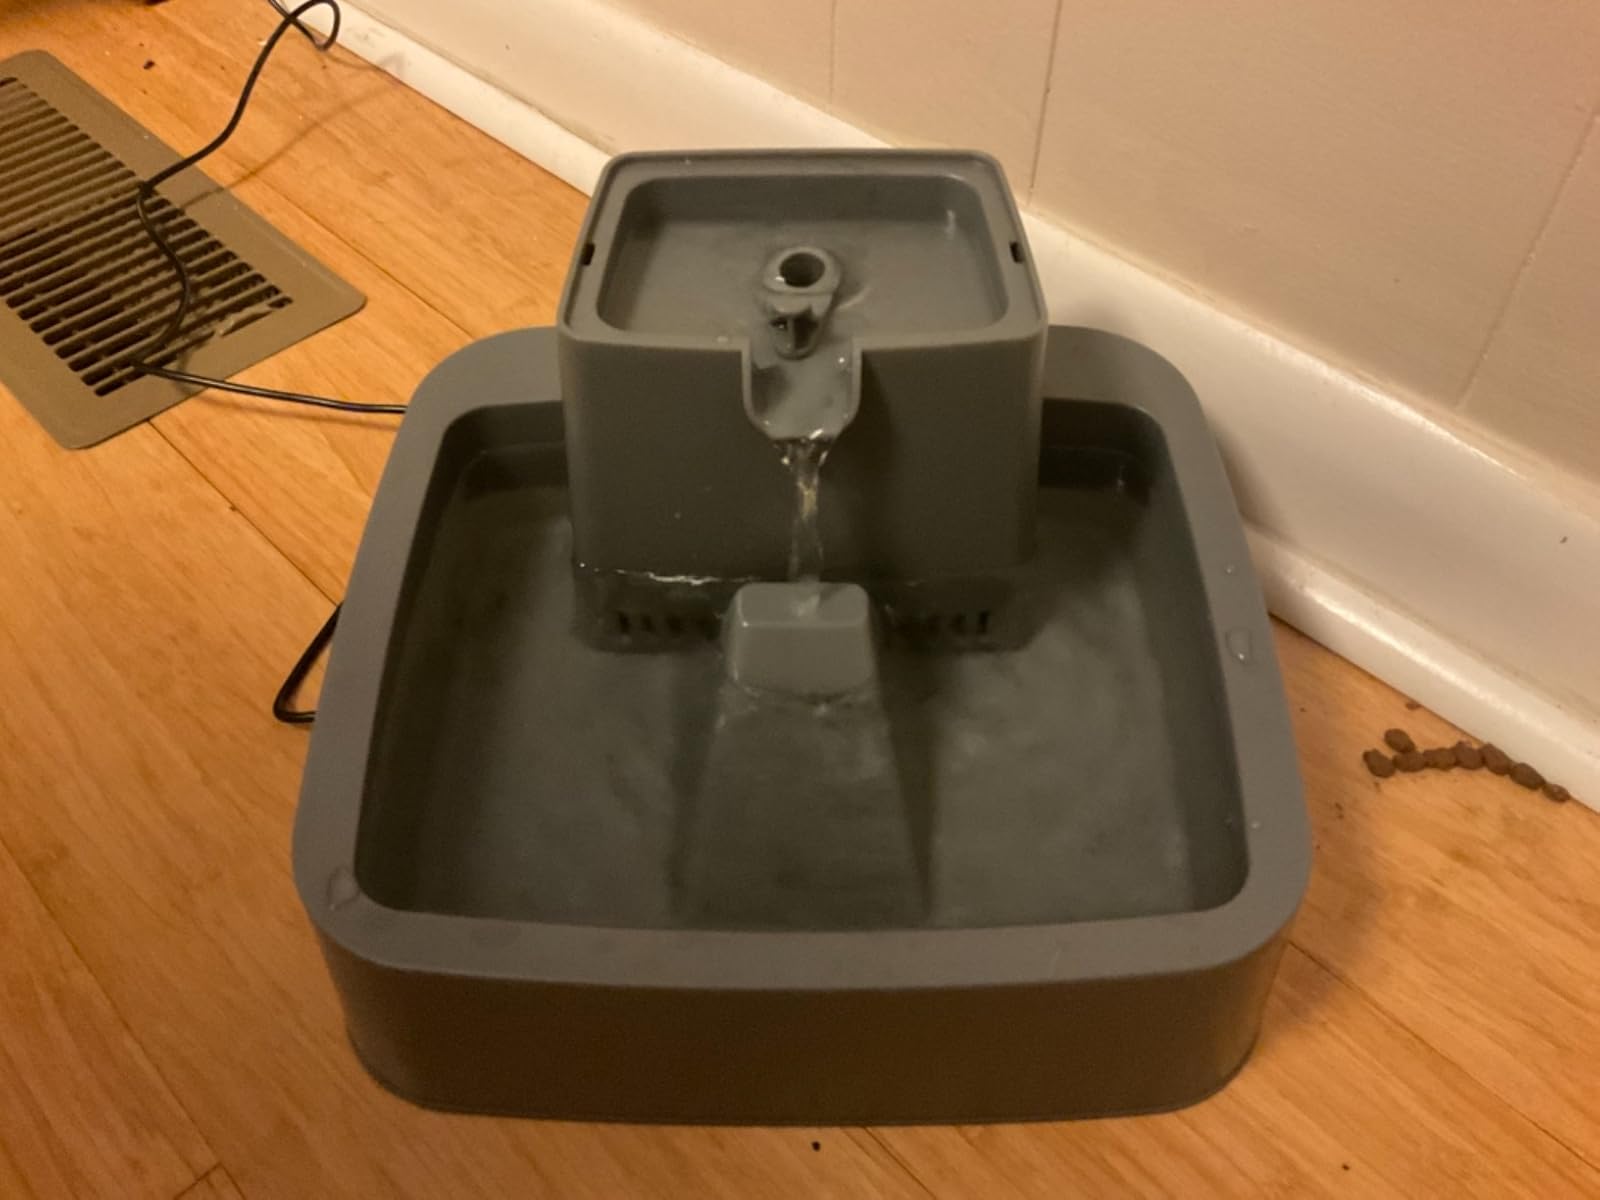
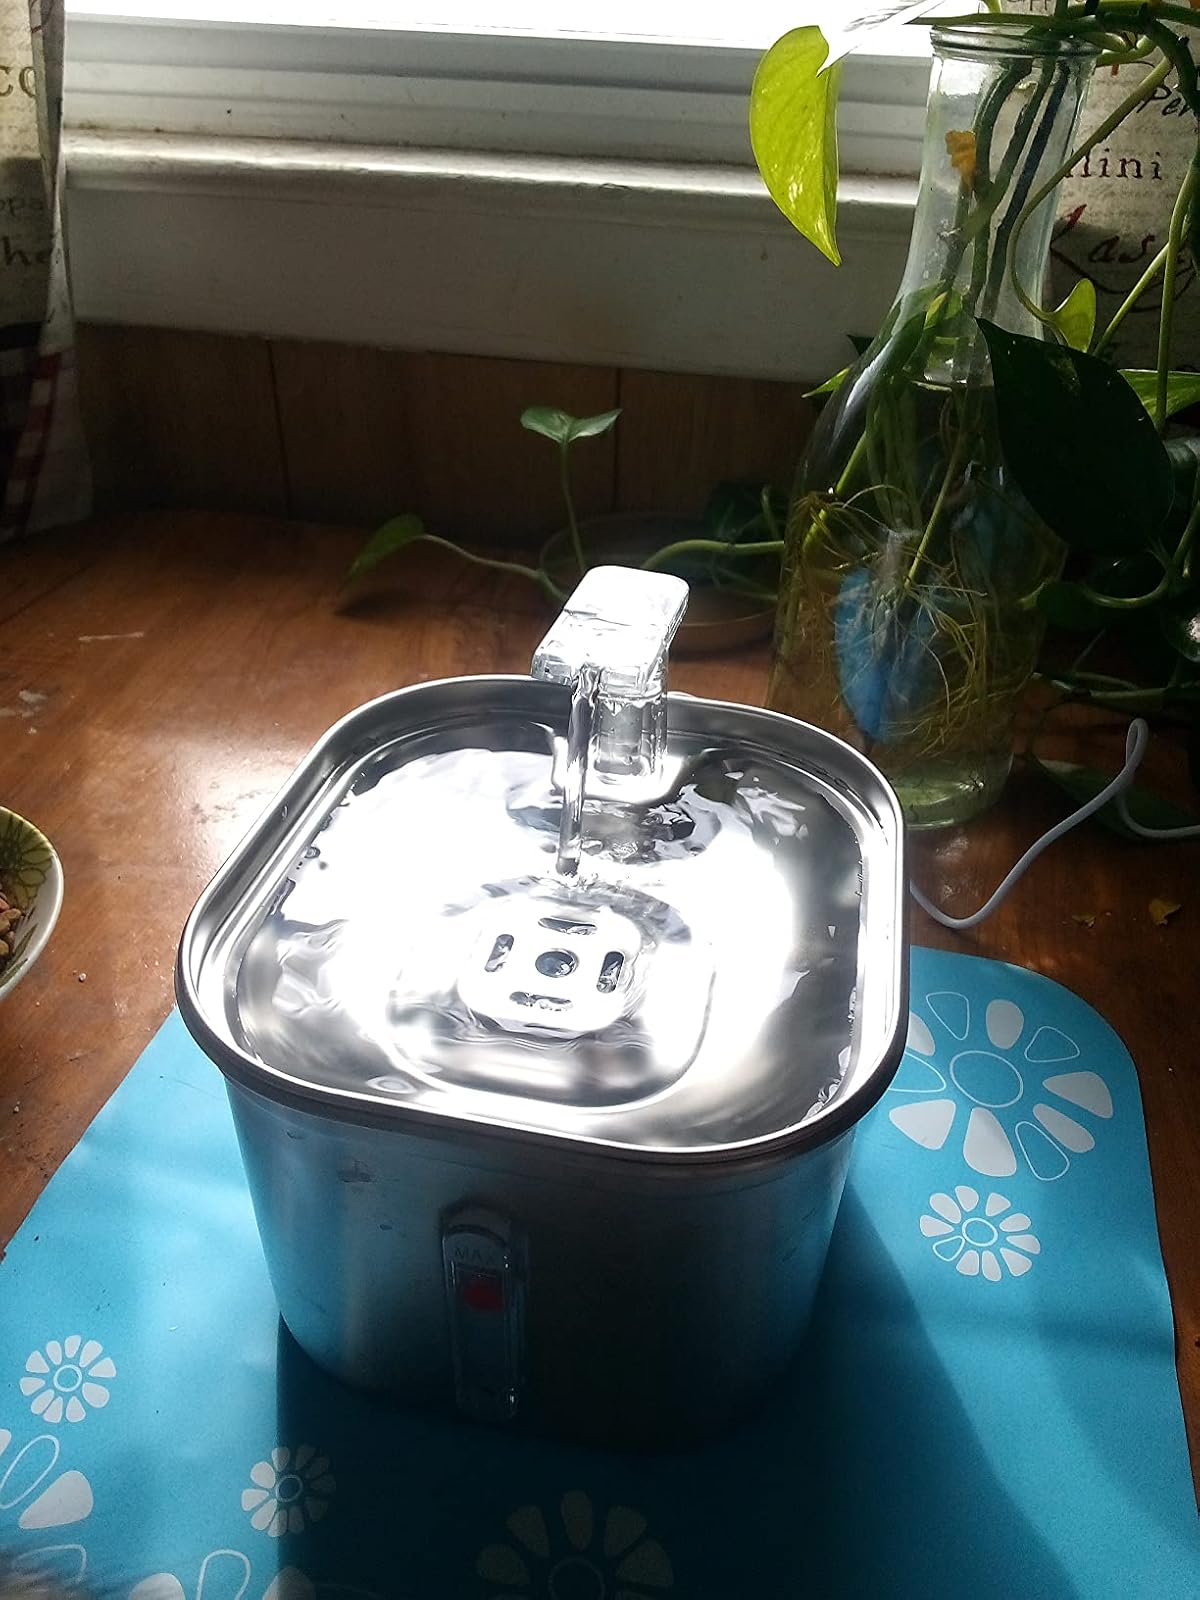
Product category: items_bowl
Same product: no